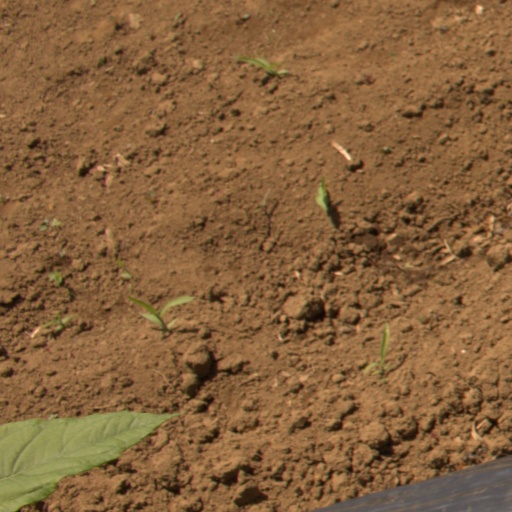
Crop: Jerusalem artichoke